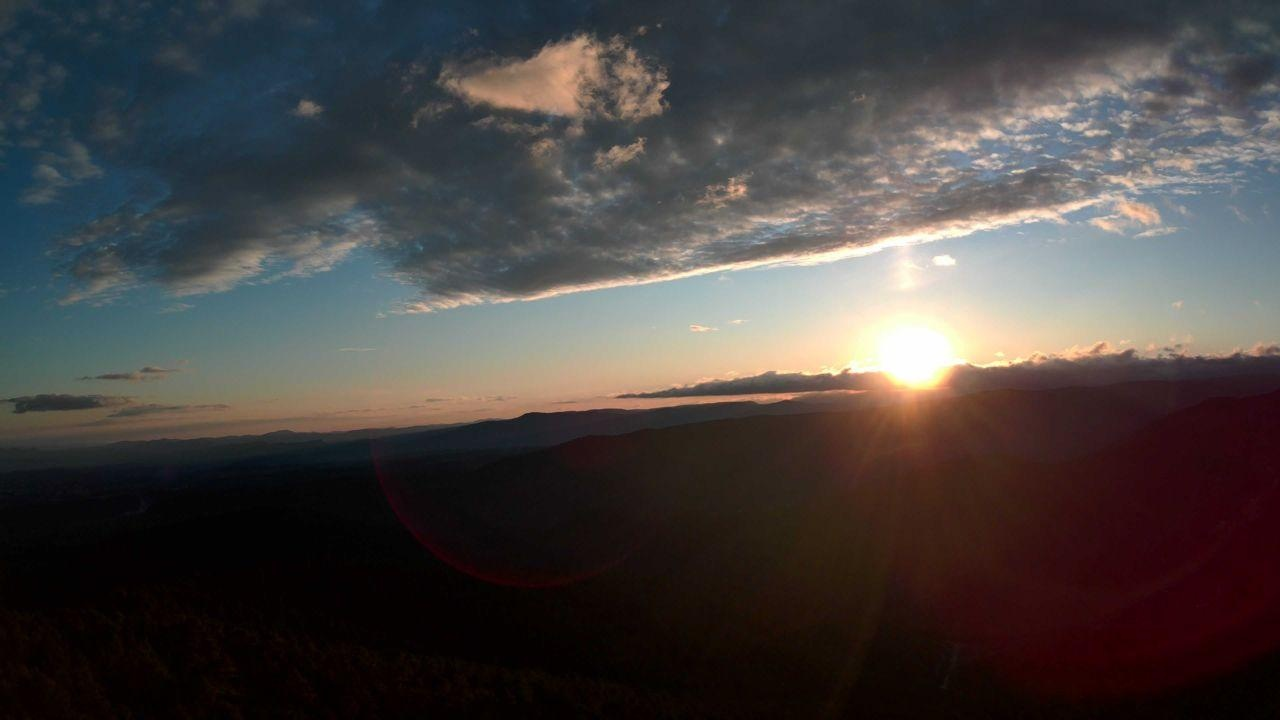
Fire: no
Smoke: yes